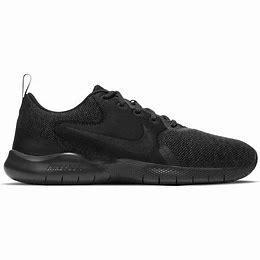
Brand: Nike
Model: Flex Experience Run 10